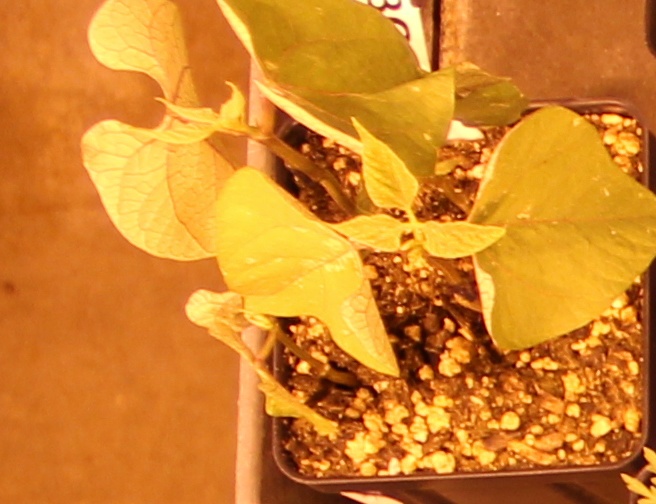
Label: Blackbean